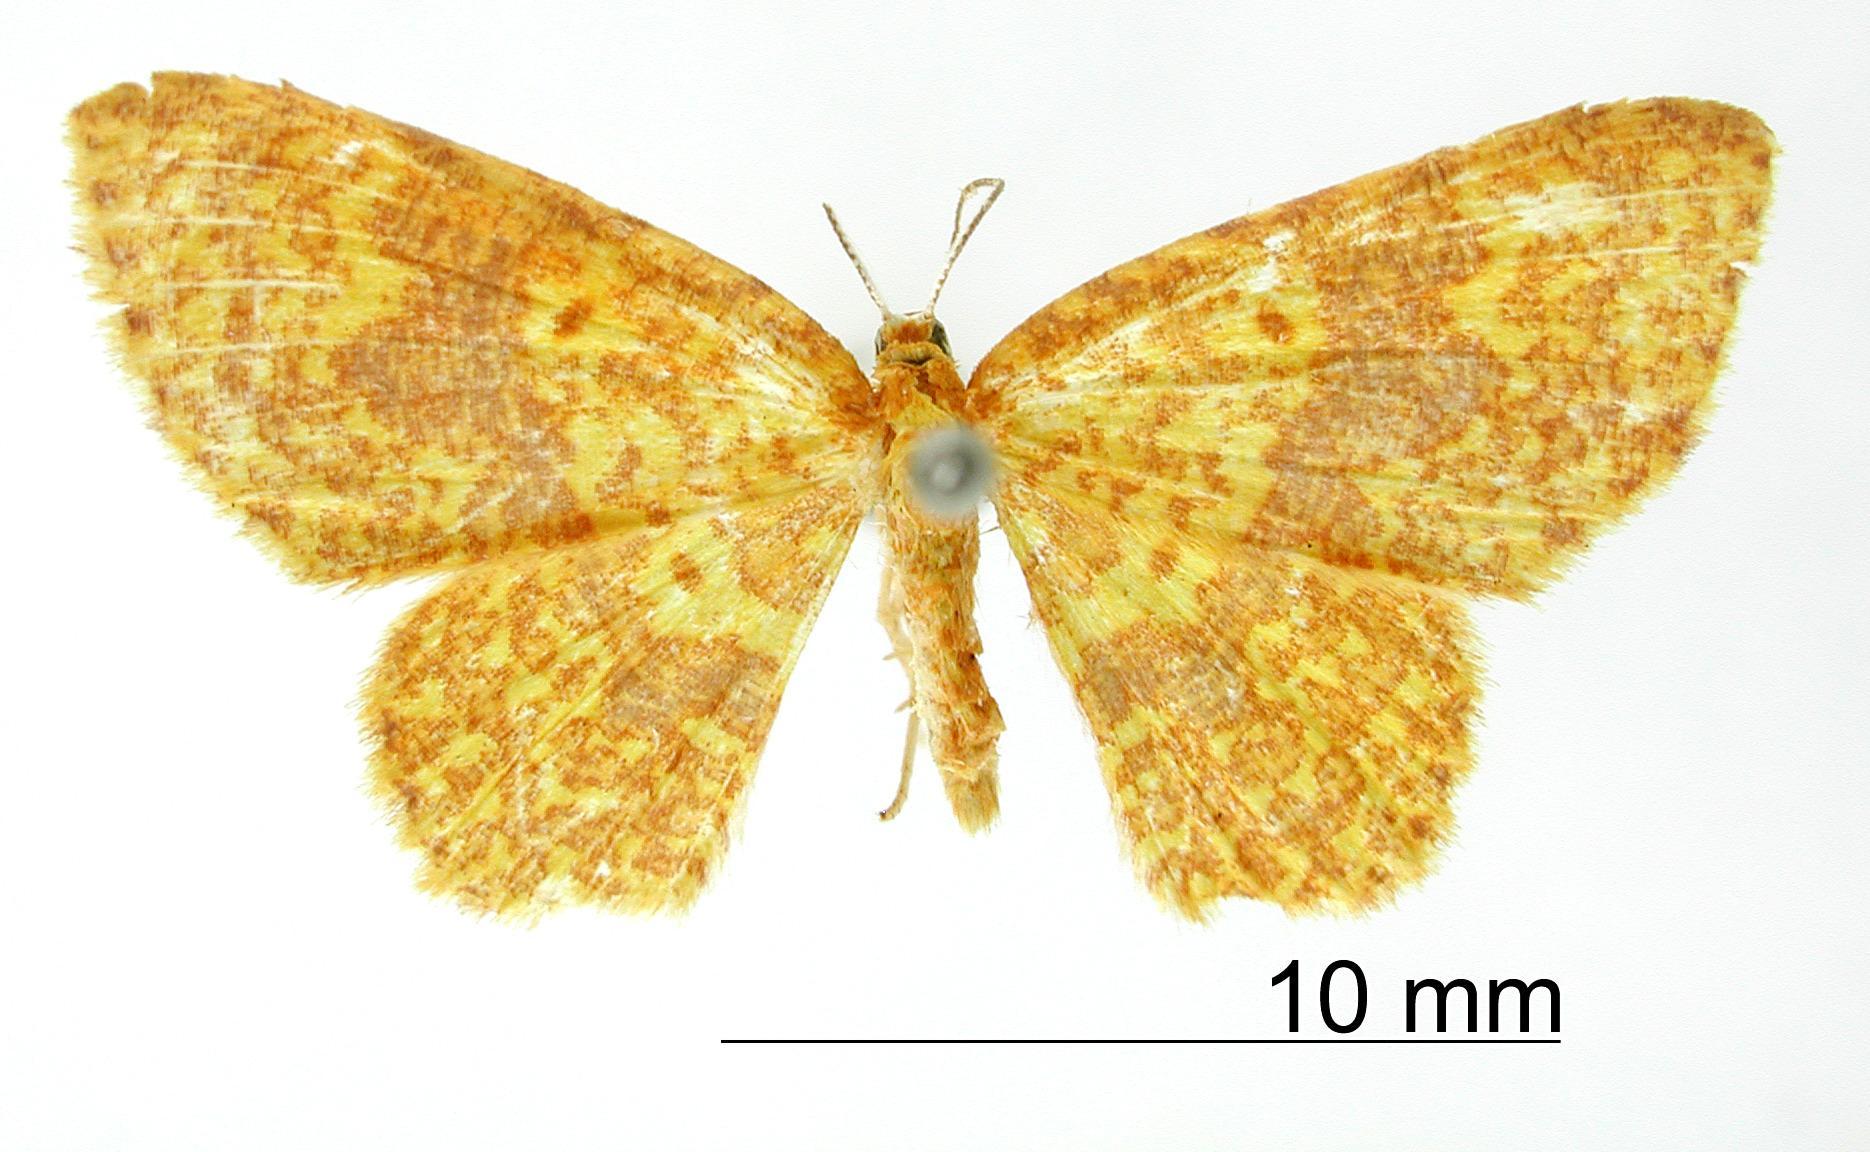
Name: Cambogia citraria
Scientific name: Cambogia citraria Schaus, 1912
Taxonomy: Animalia, Arthropoda, Insecta, Lepidoptera, Geometridae, Larentiinae
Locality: Tuis, Costa Rica